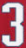
Number: 3